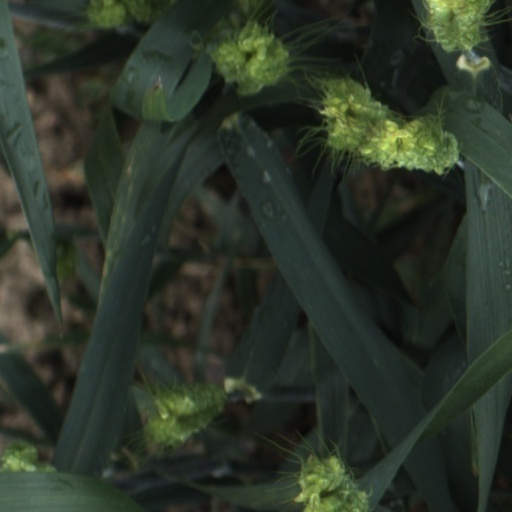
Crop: wheat